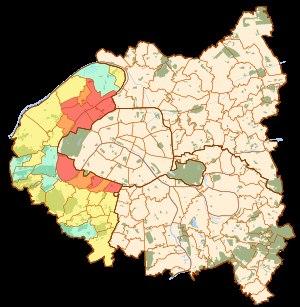
Les Hauts-de-Seine sont un département français se situant dans la métropole du Grand Paris, en région Île-de-France. L'Insee et la Poste lui attribuent le code 92. Ses habitants, au nombre de 1 609 306 lors du recensement de 2017, sont appelés les Altoséquanais. Les Hauts-de-Seine, d'une superficie de 176 km², sont le deuxième département français au regard de la densité de population, avec environ 9 143,8 habitants par kilomètre carré. La préfecture est Nanterre.
Cette page recense les communes du département des Hauts-de-Seine en France. Les Hauts-de-Seine comprennent 36 communes au 1ᵉʳ janvier 2020.
Les Hauts-de-Seine se situent en 2012 en 5ᵉ position par rapport à l'ensemble des départements français, derrière les départements : Nord, Paris, Bouches-du-Rhône et Rhône.